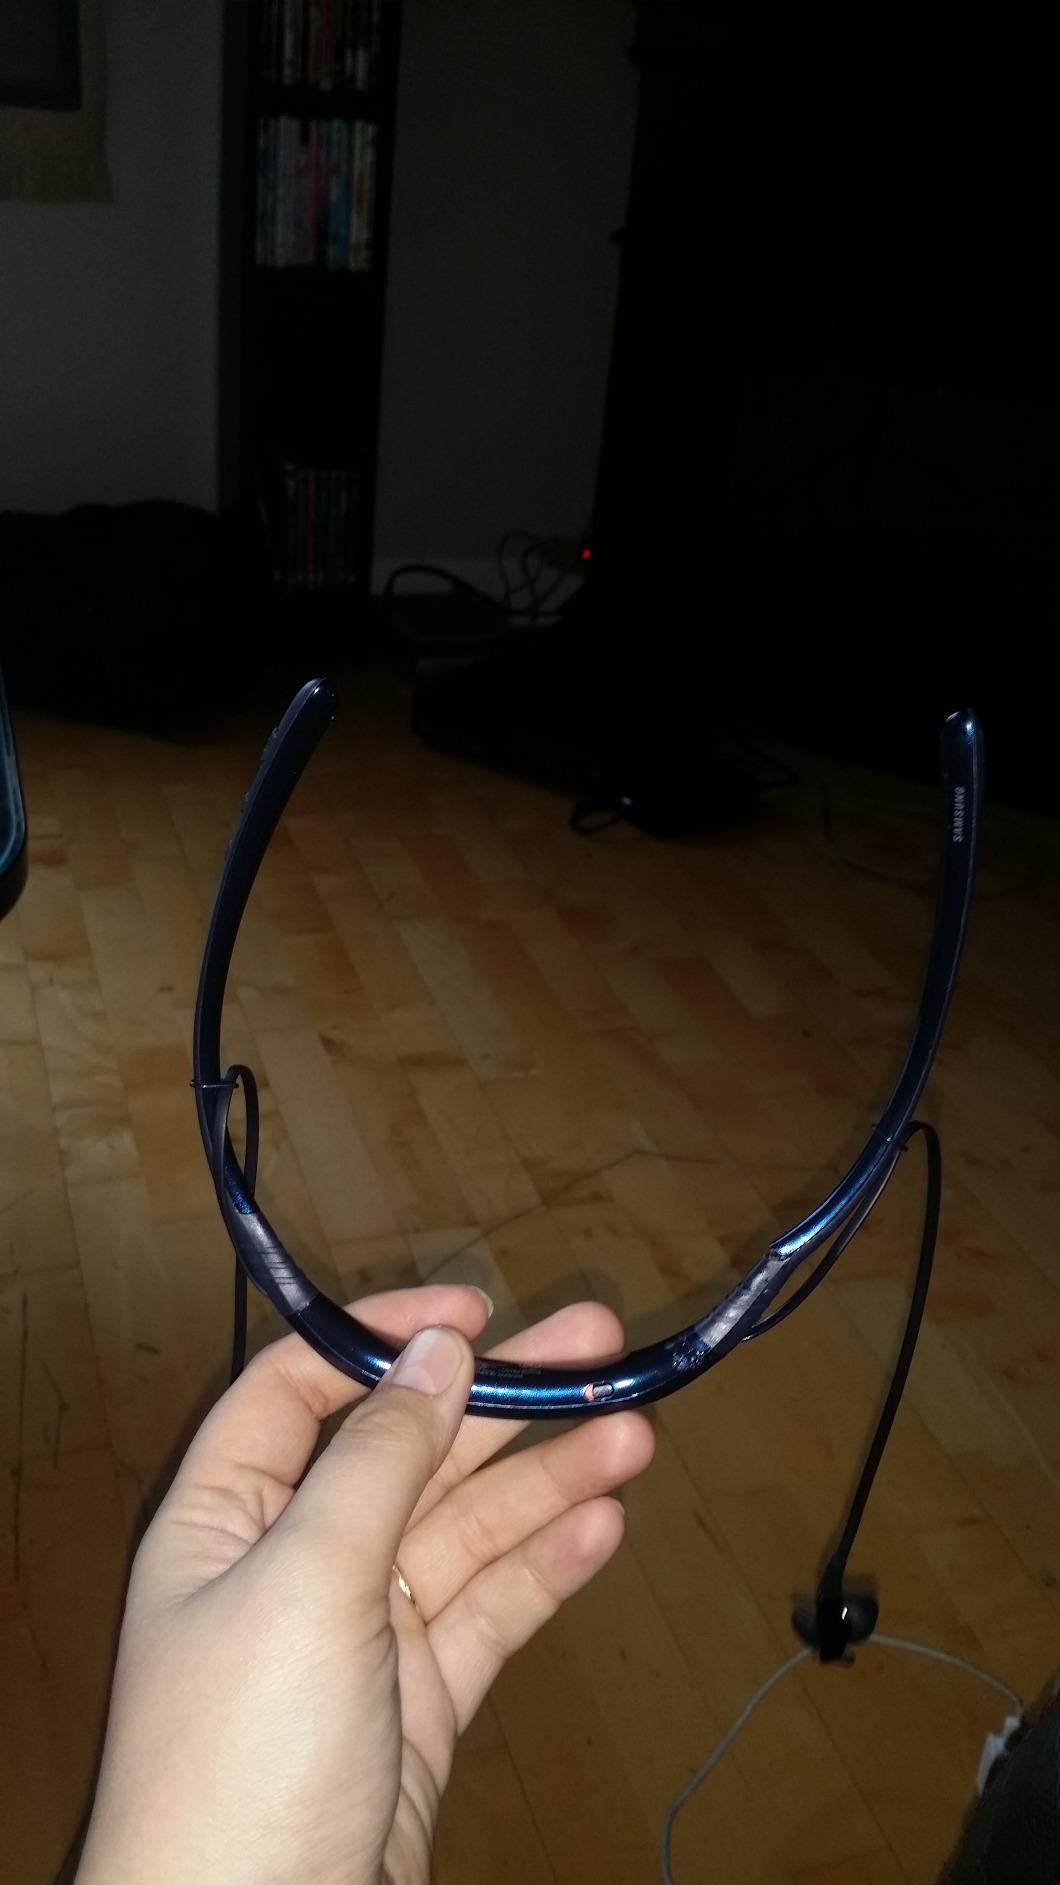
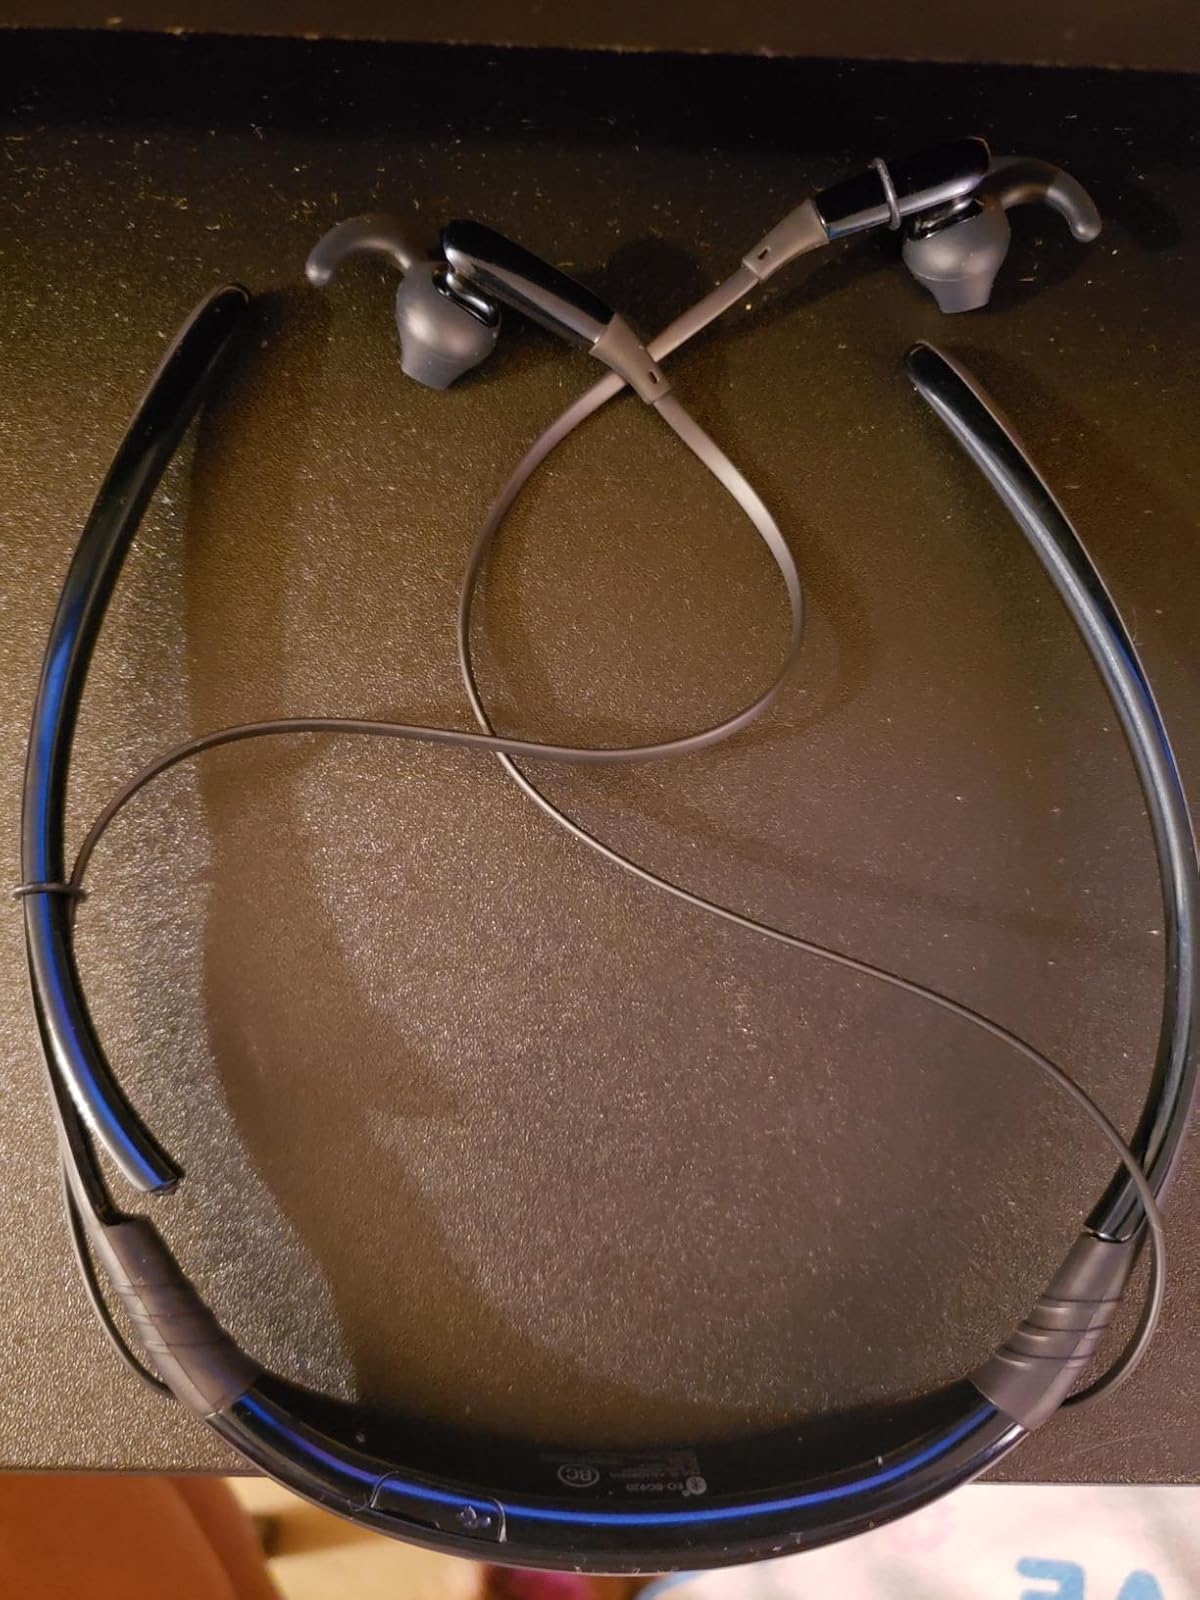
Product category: headphones
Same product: yes